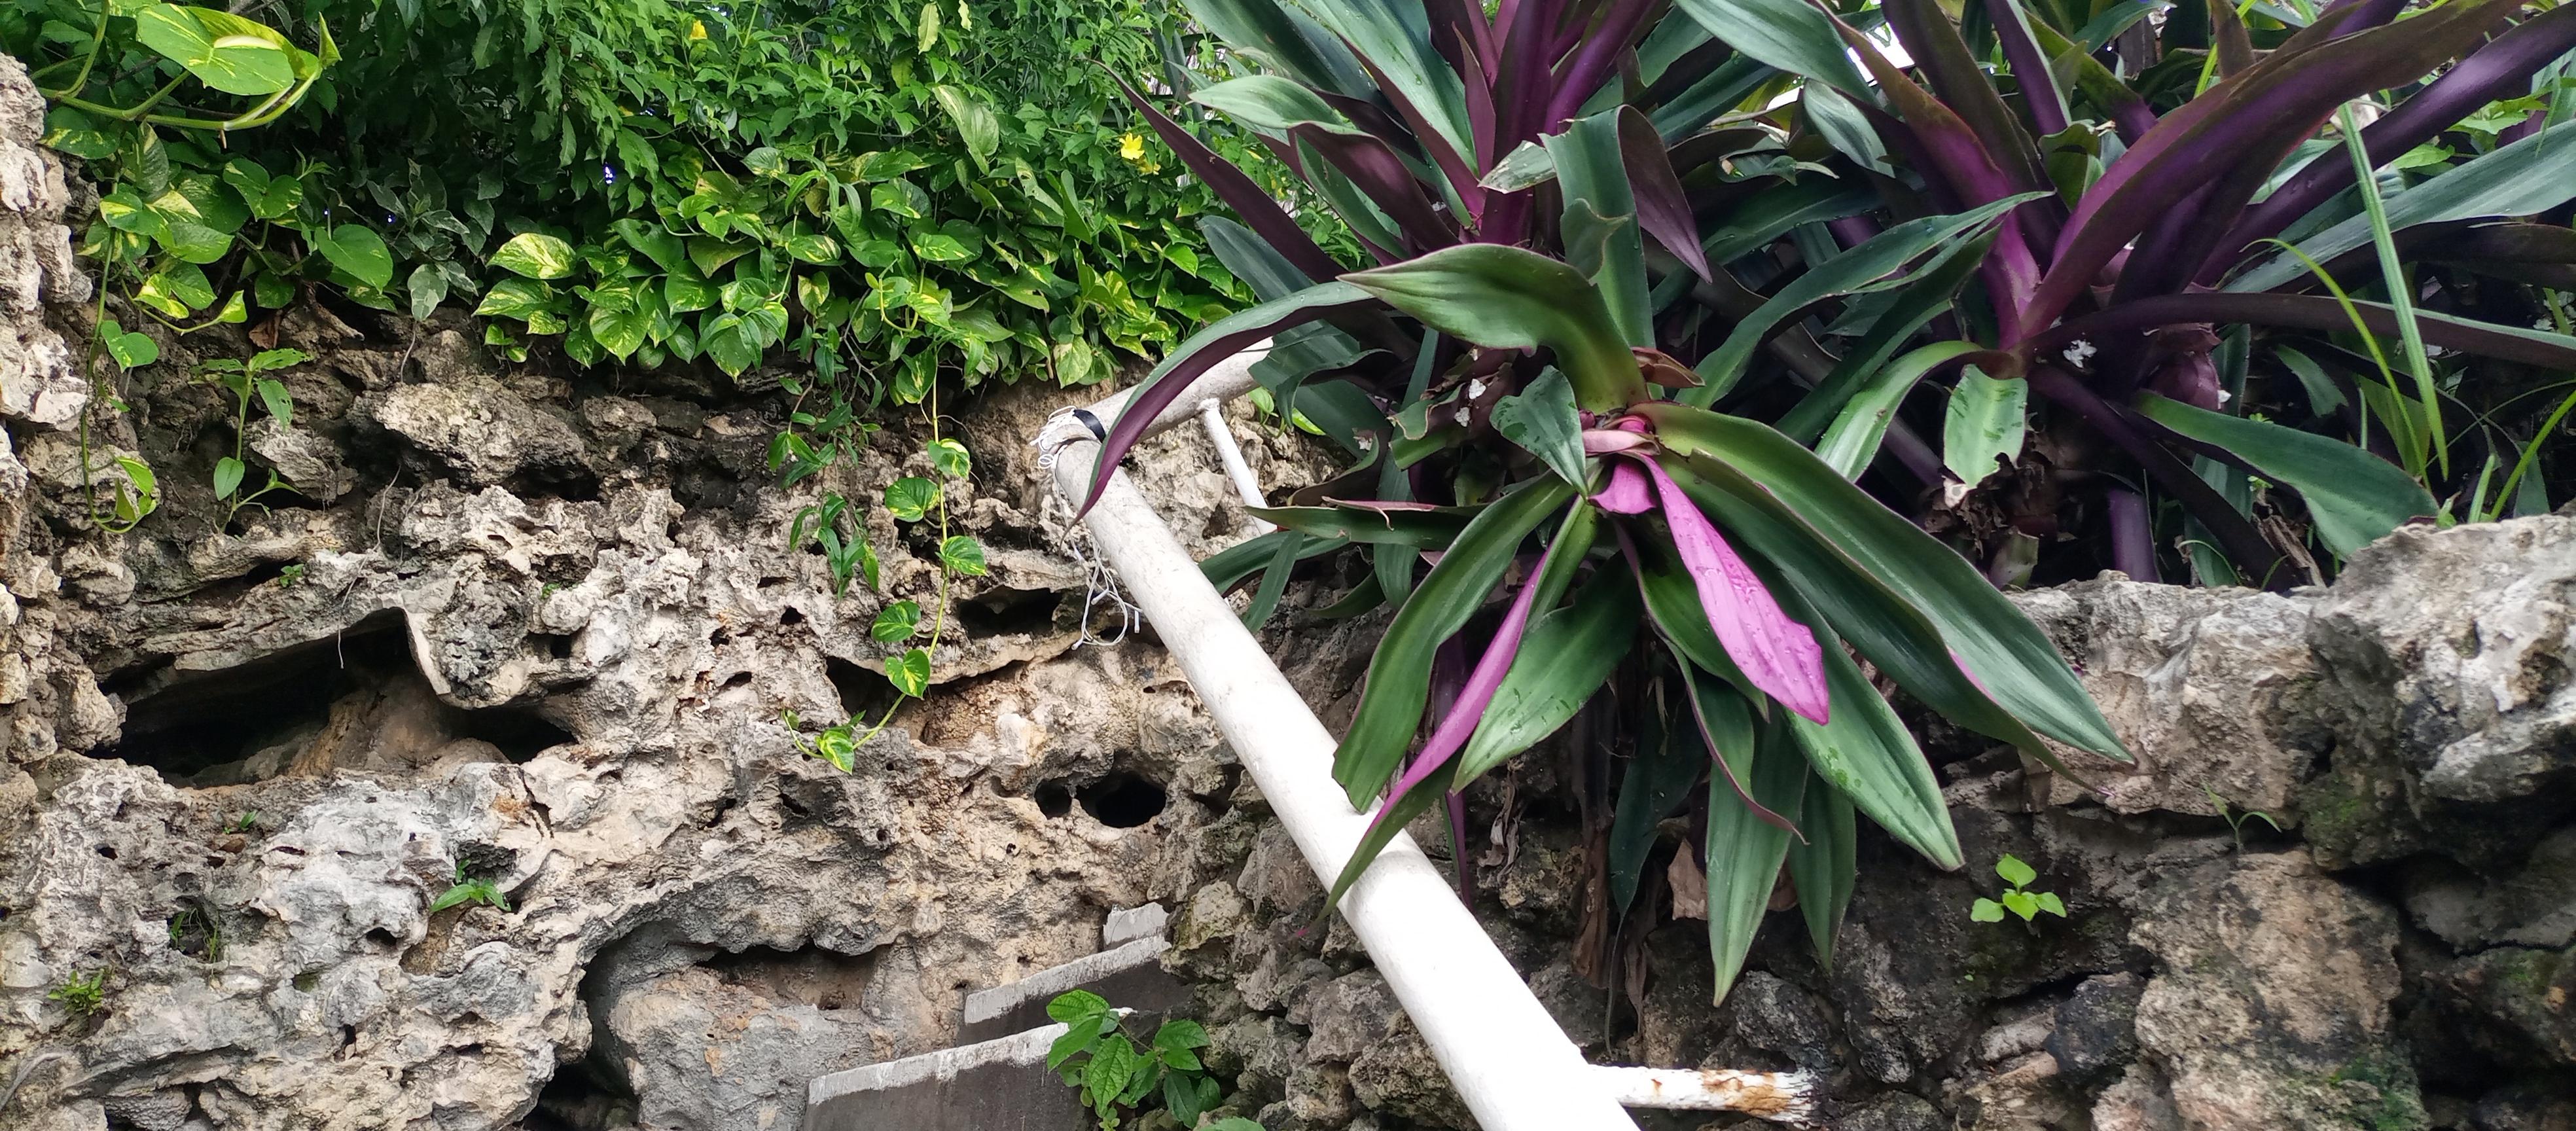
Majani mapana ya zambarao na kijani yanachanua kwa nguvu yakijishikilia juu ya mwamba wenye nyufa na matundu huku bomba jeupe lenye madoa ya kutu linapita katikakati likijipenyeza kwenye mzizi na mawe.